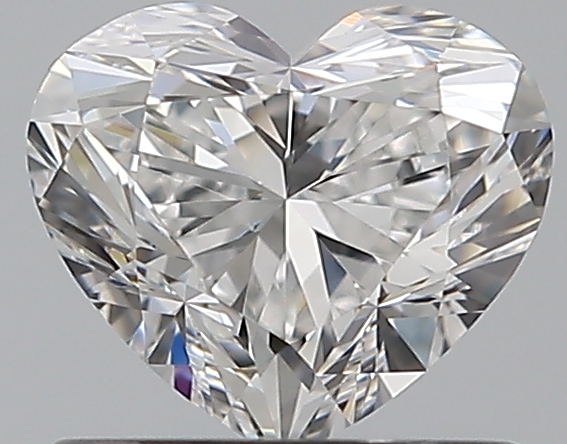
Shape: heart
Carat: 0.71
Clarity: VS1
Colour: E
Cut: VG
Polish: VG
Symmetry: EX
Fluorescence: N
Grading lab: GIA
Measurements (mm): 5.27 x 6.13 x 3.65